India–Ukraine relations

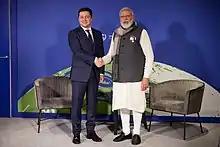
Prime Minister of India, Narendra Modi shaking hands with President of Ukraine, Volodymyr Zelenskyy on the sidelines of COP26 Summit in Glasgow, Scotland on 2 November 2021.

The Republic of India recognised Ukraine as a sovereign country in December 1991 following the dissolution of the Soviet Union and established diplomatic relations in January 1992. The Indian Embassy in Kyiv was opened in May 1992 and Ukraine opened its Mission in New Delhi in February 1993. The Consulate General of India in Odesa functioned from 1962 until its closure in March 1999.